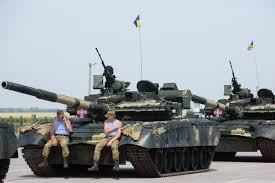
Label: T-80